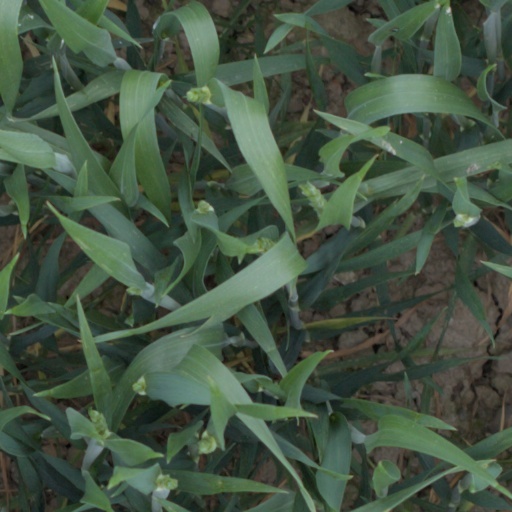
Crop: wheat